WMXD

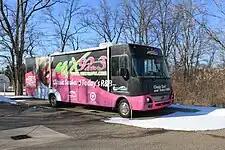
WMXD station bus

WMXD (92.3 FM "Mix 92.3") is a commercial radio station in Detroit, Michigan, owned by iHeartMedia, Inc. The station operates with 45,000 watts of power from an antenna located on the Cadillac Tower building in downtown Detroit. The studios and offices were housed for years at Detroit's Penobscot Building until November 2009, when they were moved to the Clear Channel Communications (now iHeartMedia), studios in Farmington Hills.